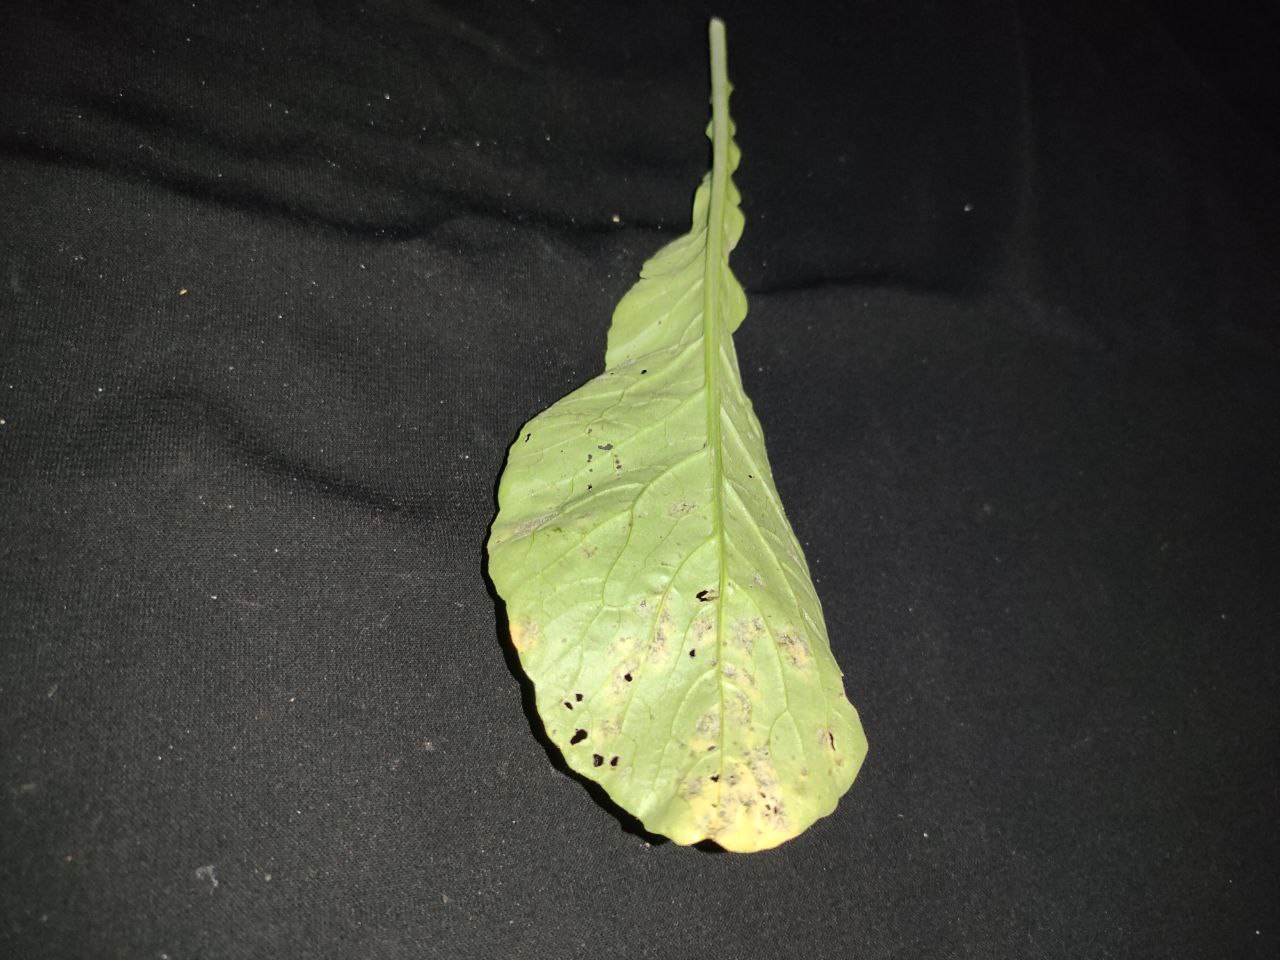
Label: Downey mildew